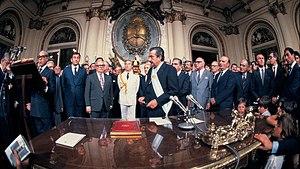
1983 est une année commune commençant un samedi.